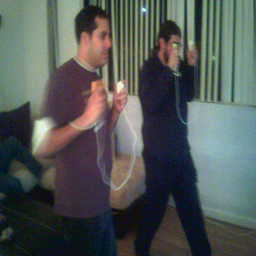
Two men standing and holding video game controllers.
Two guys are having fun while playing the Wii.
A couple of guys playing video games inside
Two men playing video game in room with blinds
Two young men playing a game on a video game console.